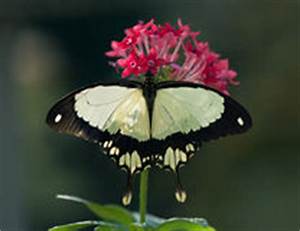
Label: butterfly